Opisthocoelicaudia

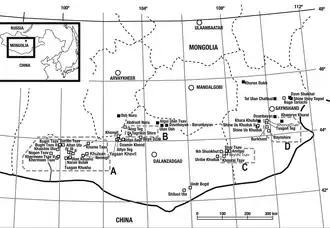
Cretaceous-aged dinosaur fossil localities of Mongolia. "Opisthocoelicaudia" was collected in Altan Ula within areaA (left).

The Nemegt Formation was deposited within the Late Cretaceous, although its exact age is unknown as it has never been dated radiometrically. According to different authors, the formation is late Campanian to early Maastrichtian, early Maastrichtian, or middle Maastrichtian in age. The sediments of the Nemegt Formation were deposited in a plain crossed by rivers. The climate was warm and subhumid with seasonal droughts, and the soils were relatively dry. Nevertheless, the Nemegt Formation was more humid than the underlying (and thus older) Barun Goyot and Djadochta Formations, which show a semiarid climate.